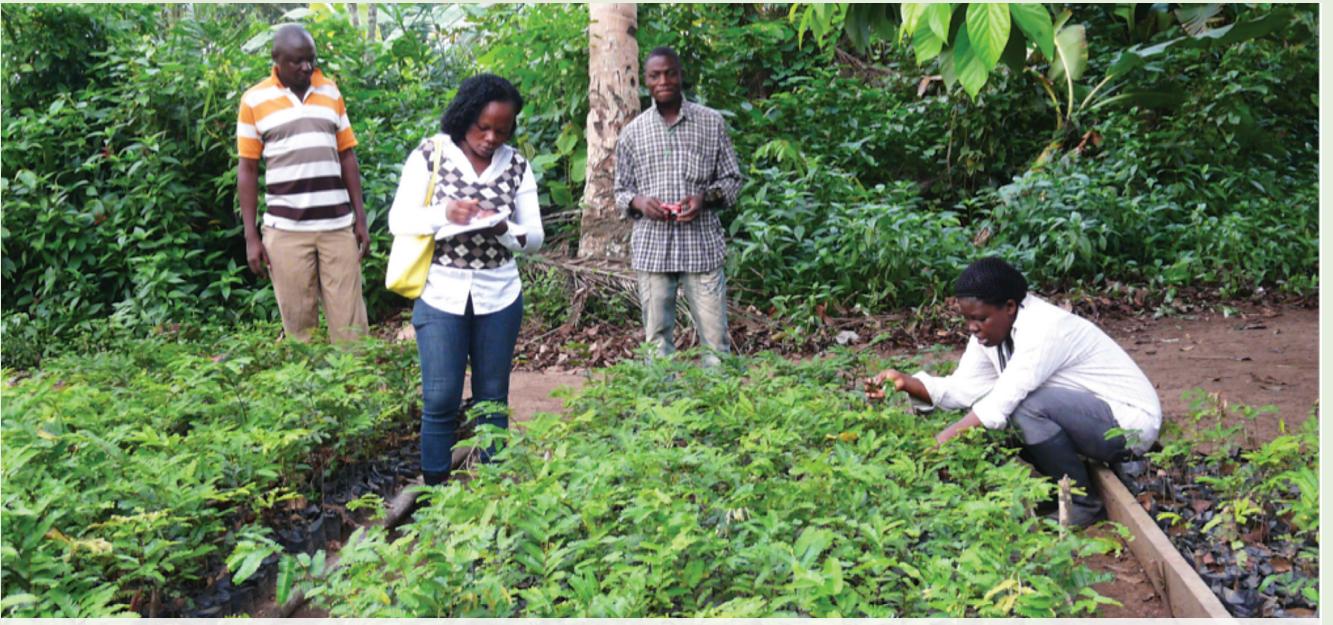
Miche ya mimea mbalimbali, ikiwa imehesabiwa ambayo inaweza ikatumika katika upandaji wa miti na ukuzaji wa misitu katika nchi.